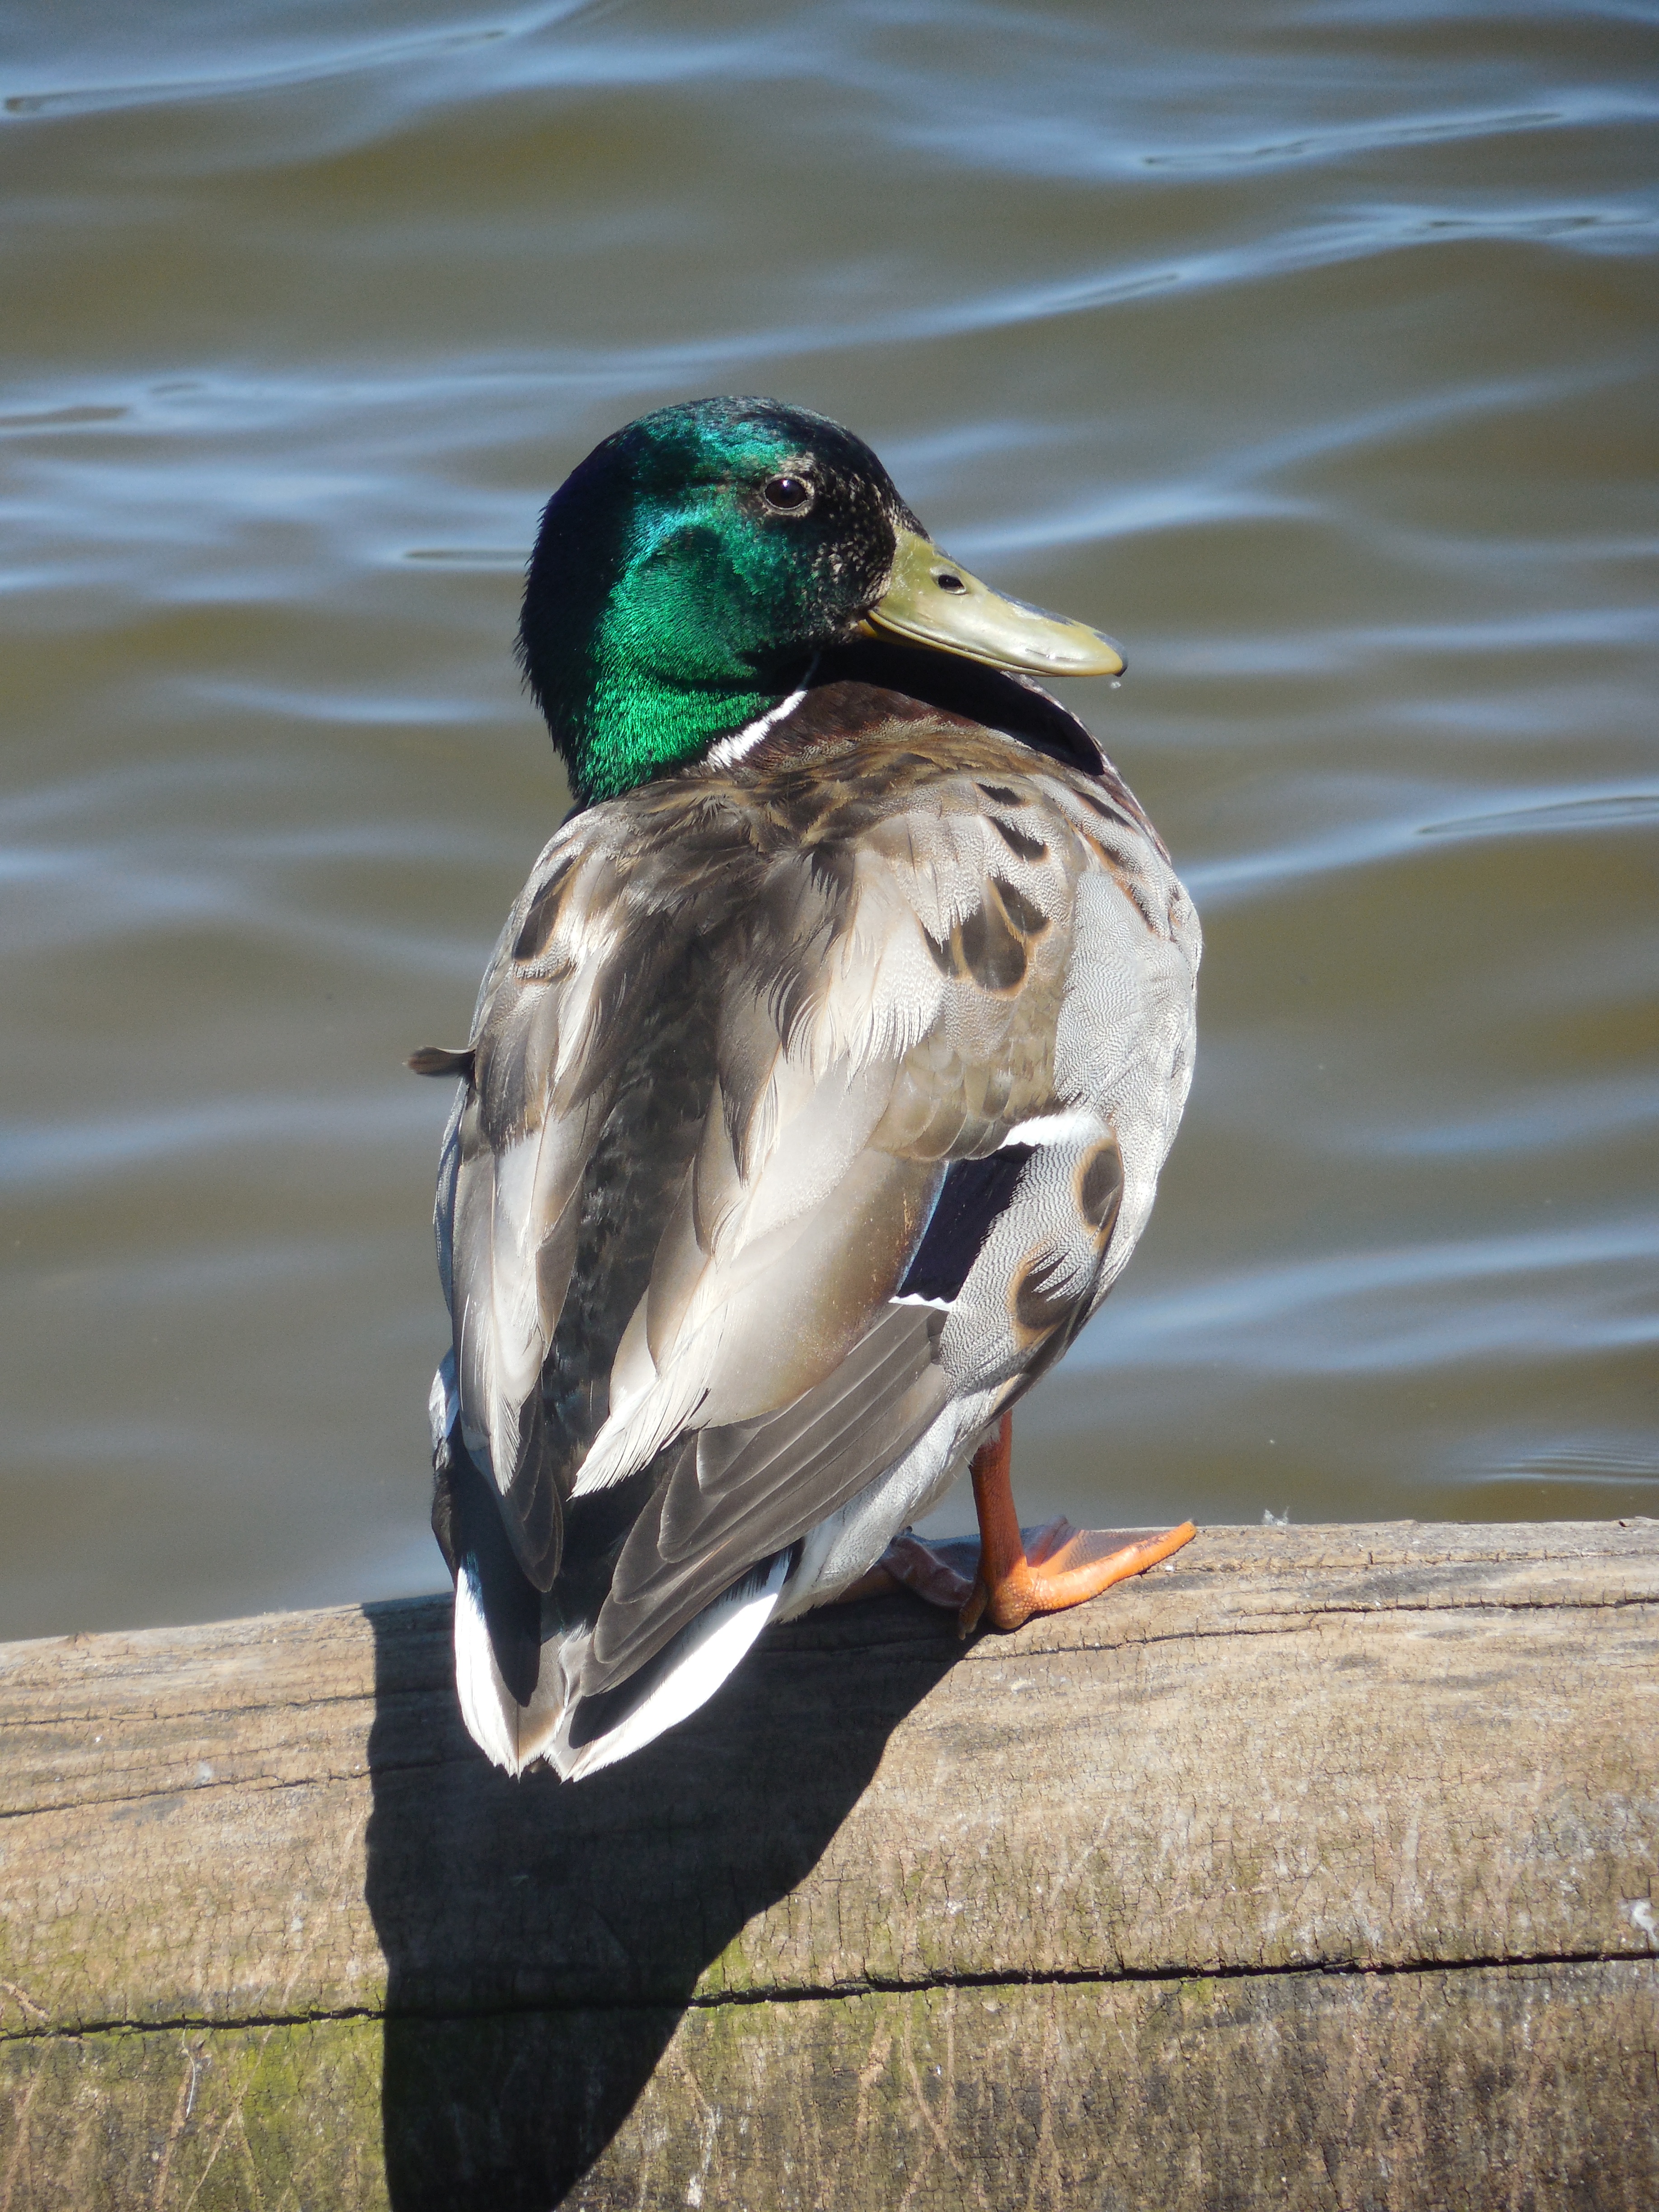
water, nature, bird, wing, white, lake, animal, male, wildlife, wild, orange, log, green, beak, natural, brown, floating, feather, fowl, avian, fauna, poultry, drake, outdoors, duck, head, vertebrate, bill, resting, waterfowl, water bird, mallard, canard, ducks geese and swans, seaduck